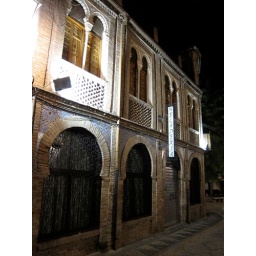
The only house in the Albacin area that is not white